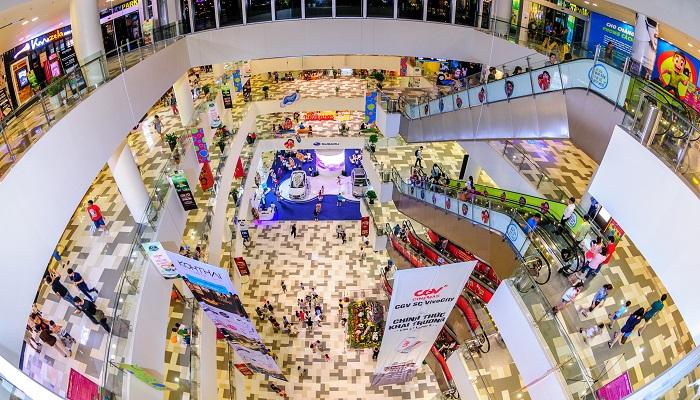
trung tâm thương mại đang trong trạng thái đông người